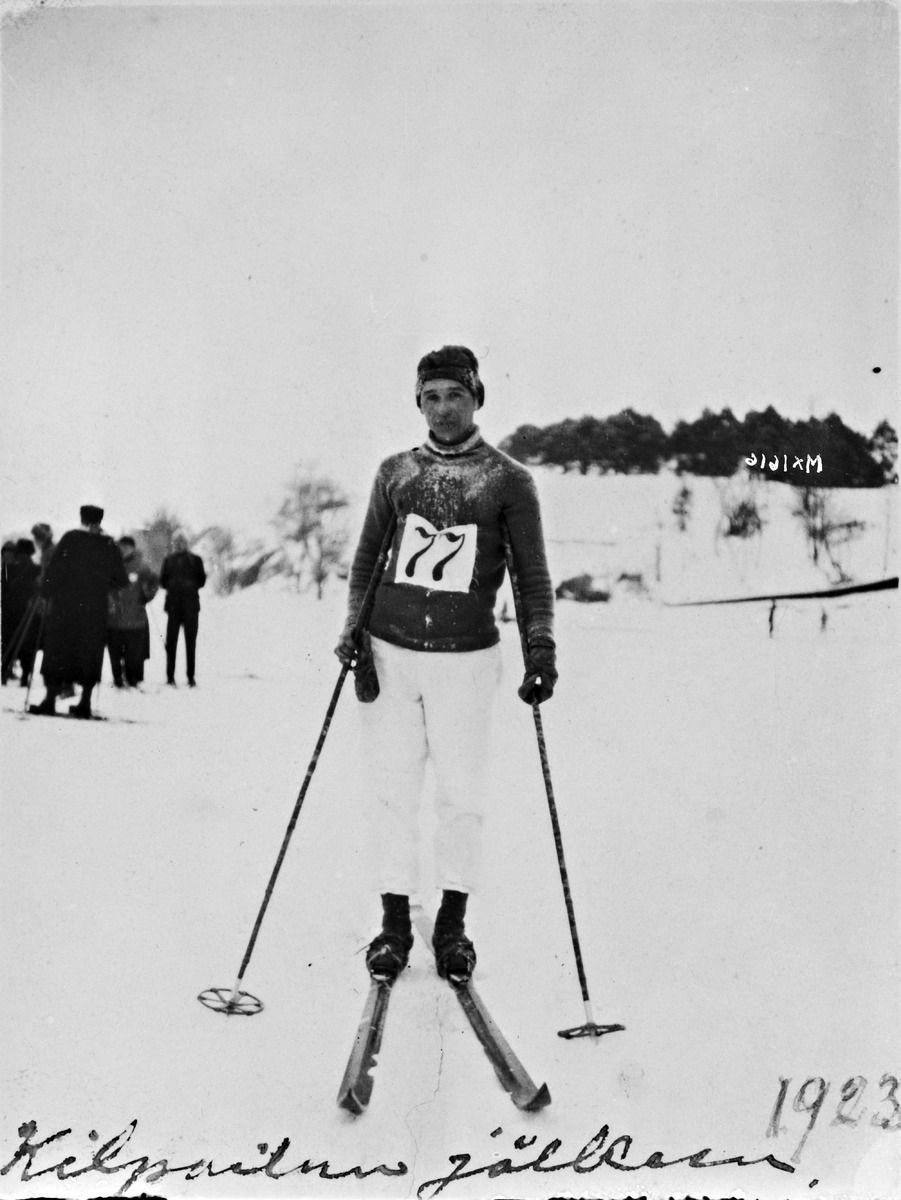
Mestarihiihtäjä
Skiing champion
sisällön kuvaus: Vanha mestarihiihtäjä vuodelta 1923. Kuvassa todennäköisesti vuoden 1923 Oulun hiihdon sekä Suomen mestaruuden voittanut Tapani Niku. sisällön kuvaus: Reprokuvattu todennäköisesti 1930-luvulla. content description: Old skiing champion from 1923. The skier is probably Tapani Niku, who won Oulun hiihto and Finnish National Championship in 1923.
Vuosi: 1923
Paikka: , Suomi, Suomi
Aiheet: kokokuva; hiihtäjät; urheilijat; skiers; athletes